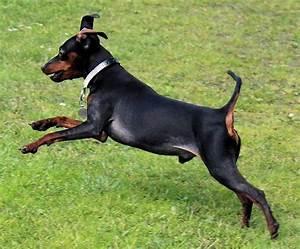
dog